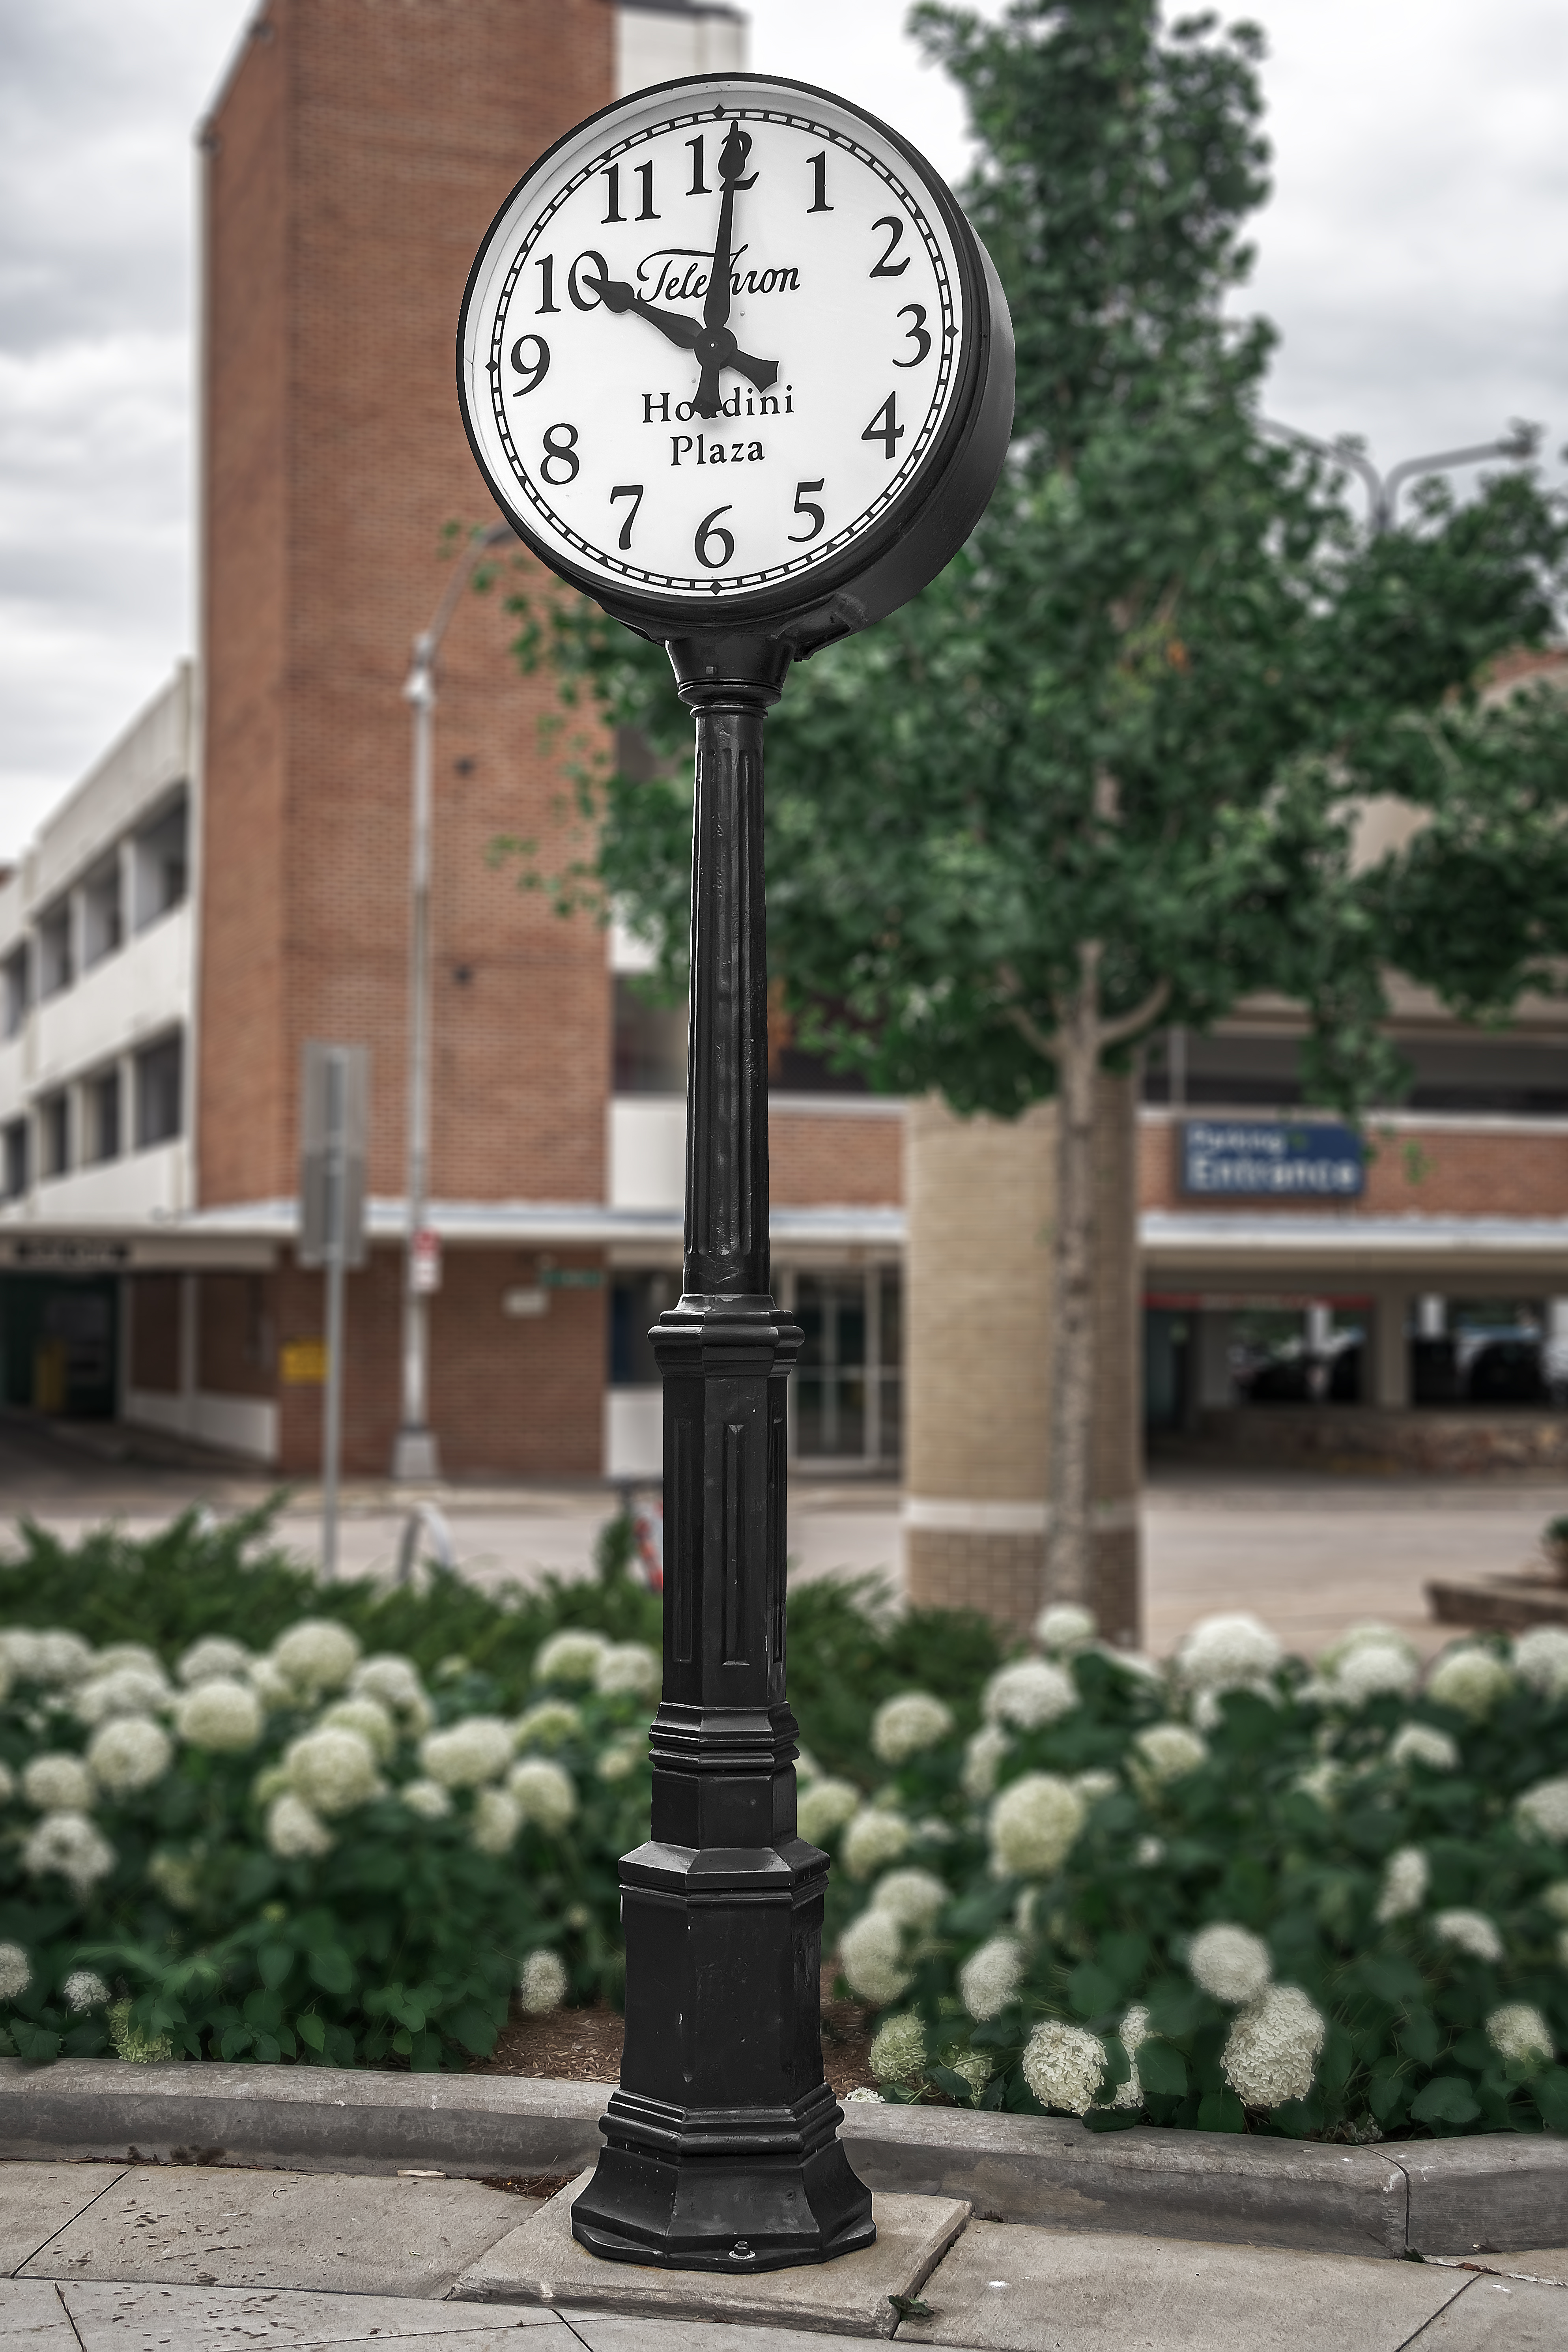
appleton, geotagged, united states, usa, wisconsin, a6500, adventure, American City, appleton wi, Appleton WIS, appleton wisconsin, art, ATW, city, city streets, clock, downtown, Harry Houdini, Harry Houdini Plaza, Harry Houdini Sculpture, Harry Houdini Statue, Houdini Plaza, midwest, north america, Outagamie County, Outagamie County WI, Outagamie County Wisconsin, Photo Walk, plaza, sightseeing, sony, SONY a6500, SONY Alpha 6500, sony mirrorless, SONY Photography, street clock, Telechron, Telechron Clocks, Telechron Street Clock, tourism, tourist attraction, Tourist Photos, travel, Travel Blog Photo, Travel Photo, travel photography, Traveling Adventures, Trout Museum Of Art, united states of america, Urban Adventure, Urban Hiking, wandering, wi, Wisconsin City, Wisconsin Photos, Wisconsin Tourism, Wisconsin Travel, clock tower, home accessories, interior design